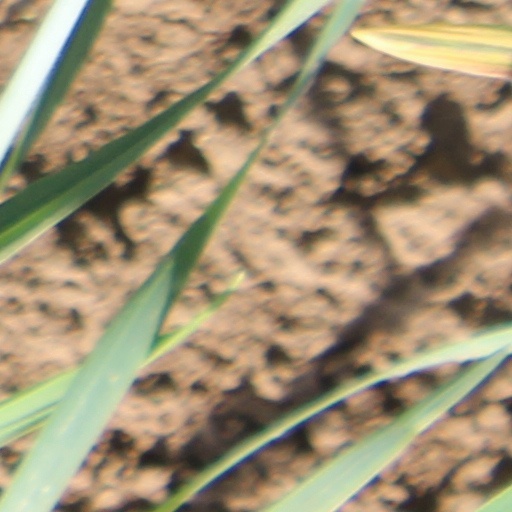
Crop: wheat